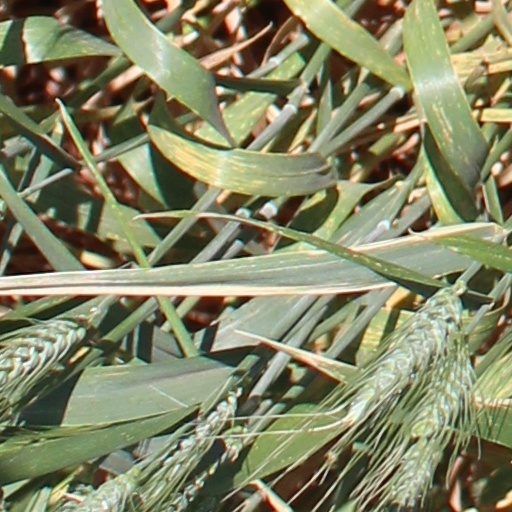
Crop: wheat